Low-budget film

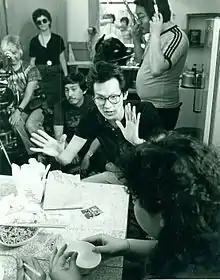
Wayne Wang directs actors in an early indie film ("") in San Francisco, California 1983. Photos by Nancy Wong.

Bruce Lee's low-budget 1970s Hong Kong martial arts films were some of the most commercially successful and profitable films of all time. "The Way of the Dragon" (1972) grossed worldwide against a $130,000 budget (a % return on investment), while "Enter the Dragon" (1973) grossed worldwide against a $850,000 budget (a % return on investment). Another example of a very successful low-budget Asian film from the same decade was the 1975 Bollywood "Dacoit Western" film "Sholay", which cost ($400,000) to produce and grossed ($67 million), making it Indian cinema's highest-grossing film ever up until then.